Dalby Olympic Swimming Pool

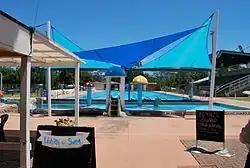
Dalby Swimming Pool Complex, 2008

Dalby Olympic Swimming Pool is a heritage-listed swimming pool at 58 Patrick Street, Dalby, Western Downs Region, Queensland, Australia. It was designed by Clifford Ernest Plant and built in 1936. It was added to the Queensland Heritage Register on 20 March 2008.